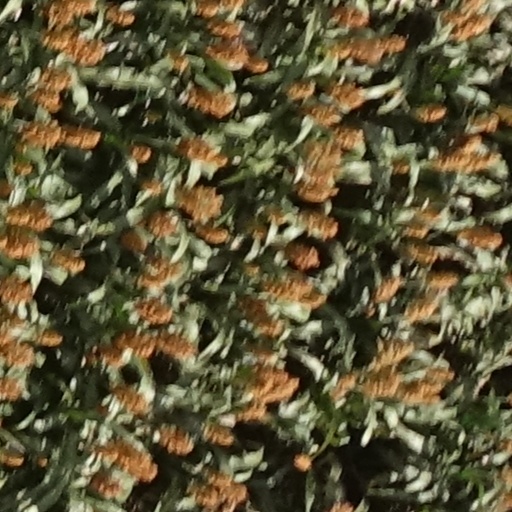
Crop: sorghum